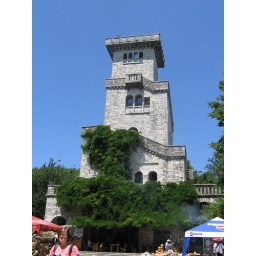
The tower we climbed on the highest mountain in the Sochi city limits so we could see all the beauty of the countryside.